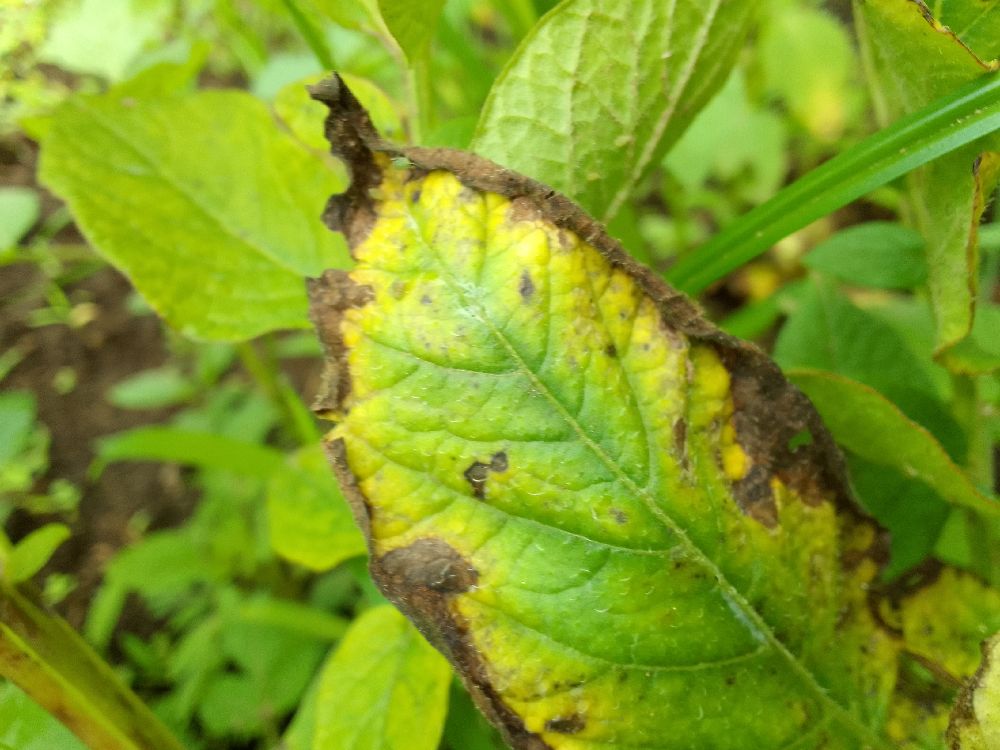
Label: Early blight